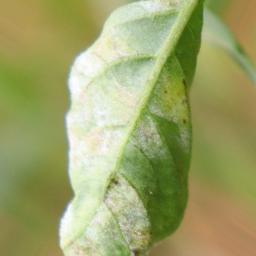
Label: powdery mildew